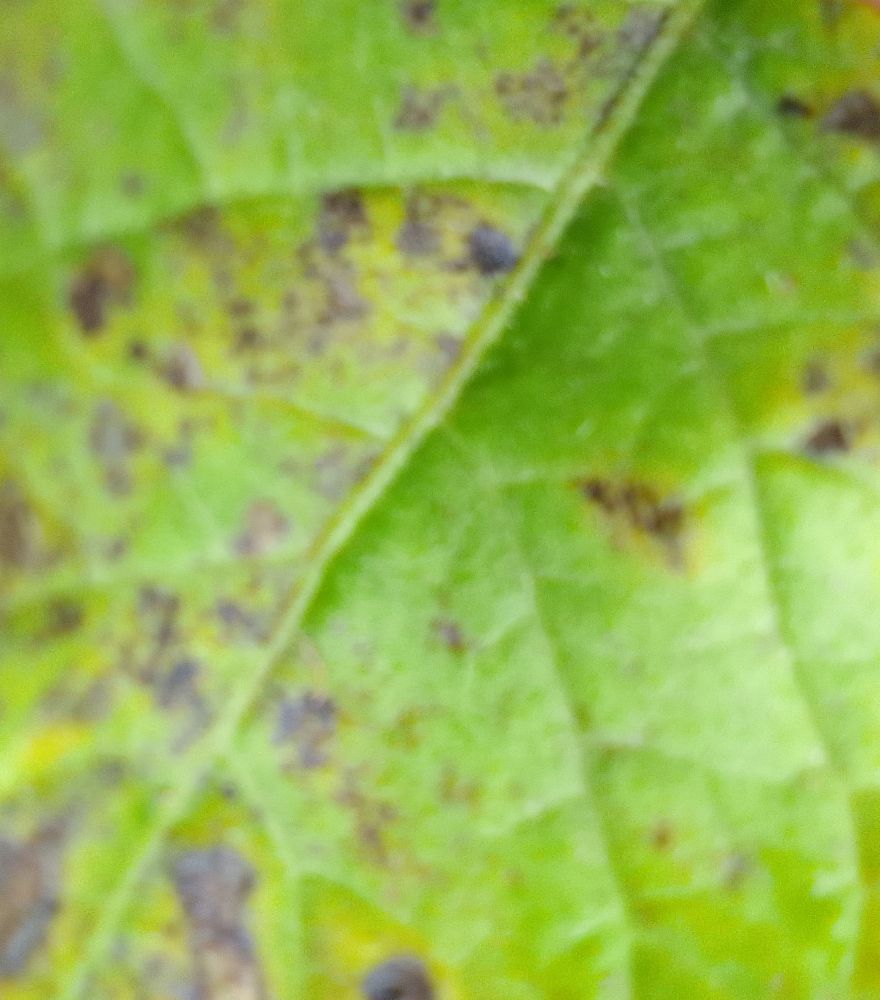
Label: Early blight